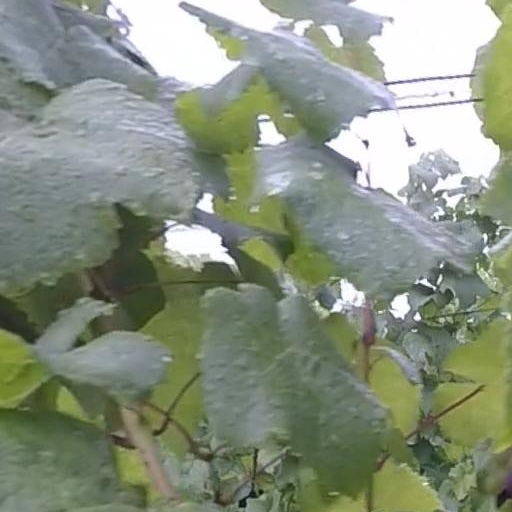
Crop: grape